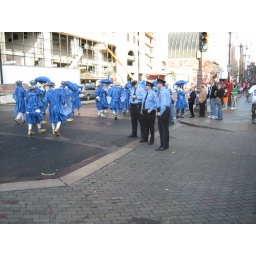
boys in blue